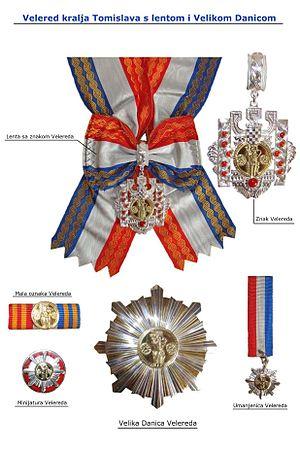
Grand Ordre du Roi Tomislav avec cordon et Grande Etoile du matin